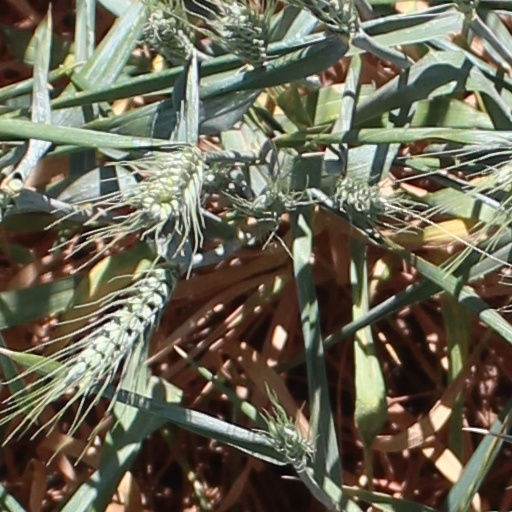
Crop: wheat